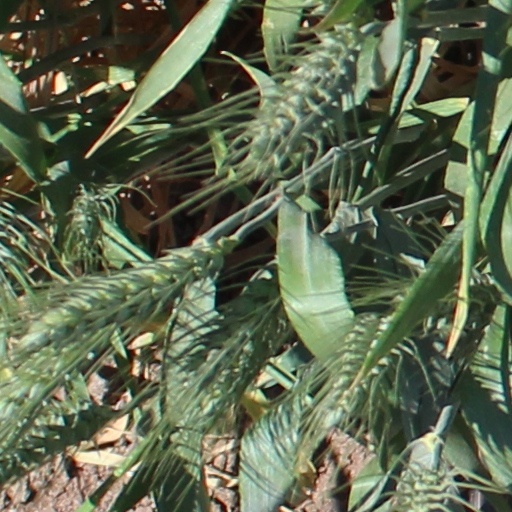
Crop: wheat